Banksia canei

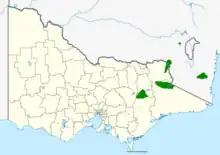
Distribution of "Banksia canei" across Victoria and far southeastern New South Wales

Several disjunct populations of "Banksia canei" have been recorded across alpine areas of southeastern Australia, generally at altitudes of in northeastern Victoria and southeastern New South Wales. One outlier at a lower altitude has been found on land partly cleared for agriculture at elevation at Yowrie. The species is listed as "Rare in Victoria" on the Department of Sustainability and Environment's "Advisory List of Rare Or Threatened Plants In Victoria". In a 1978 paper reviewing the species, Alf Salkin coined the term "topodeme" to indicate a geographically isolated population of plants, derived from the Ancient Greek words "topos" "place" and "deme" "people" or "county (population)". Salkin described four populations (topodemes), each found in granite-based rocky soils in subalpine regions, and isolated from one another by wide river valleys. They would have occupied lower altitudes at cooler geological periods and higher altitudes in warmer times. Each of the main four populations varies from the others in their leaf morphology. Salkin observed that as the habitat and environment was similar across the range, the differences were secondary to genetic drift, as certain traits have begun to dominate over others by chance as the populations begin to diverge genetically.